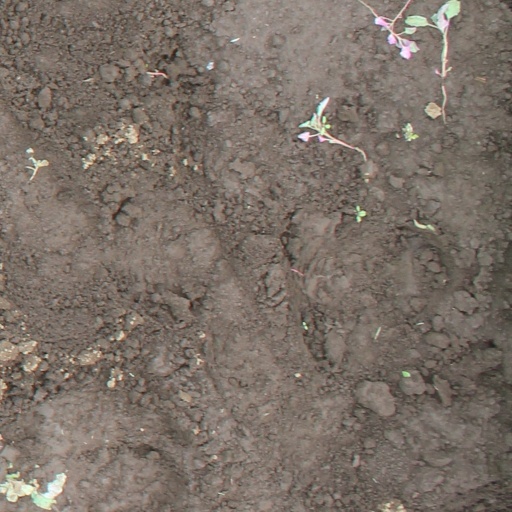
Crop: soybean